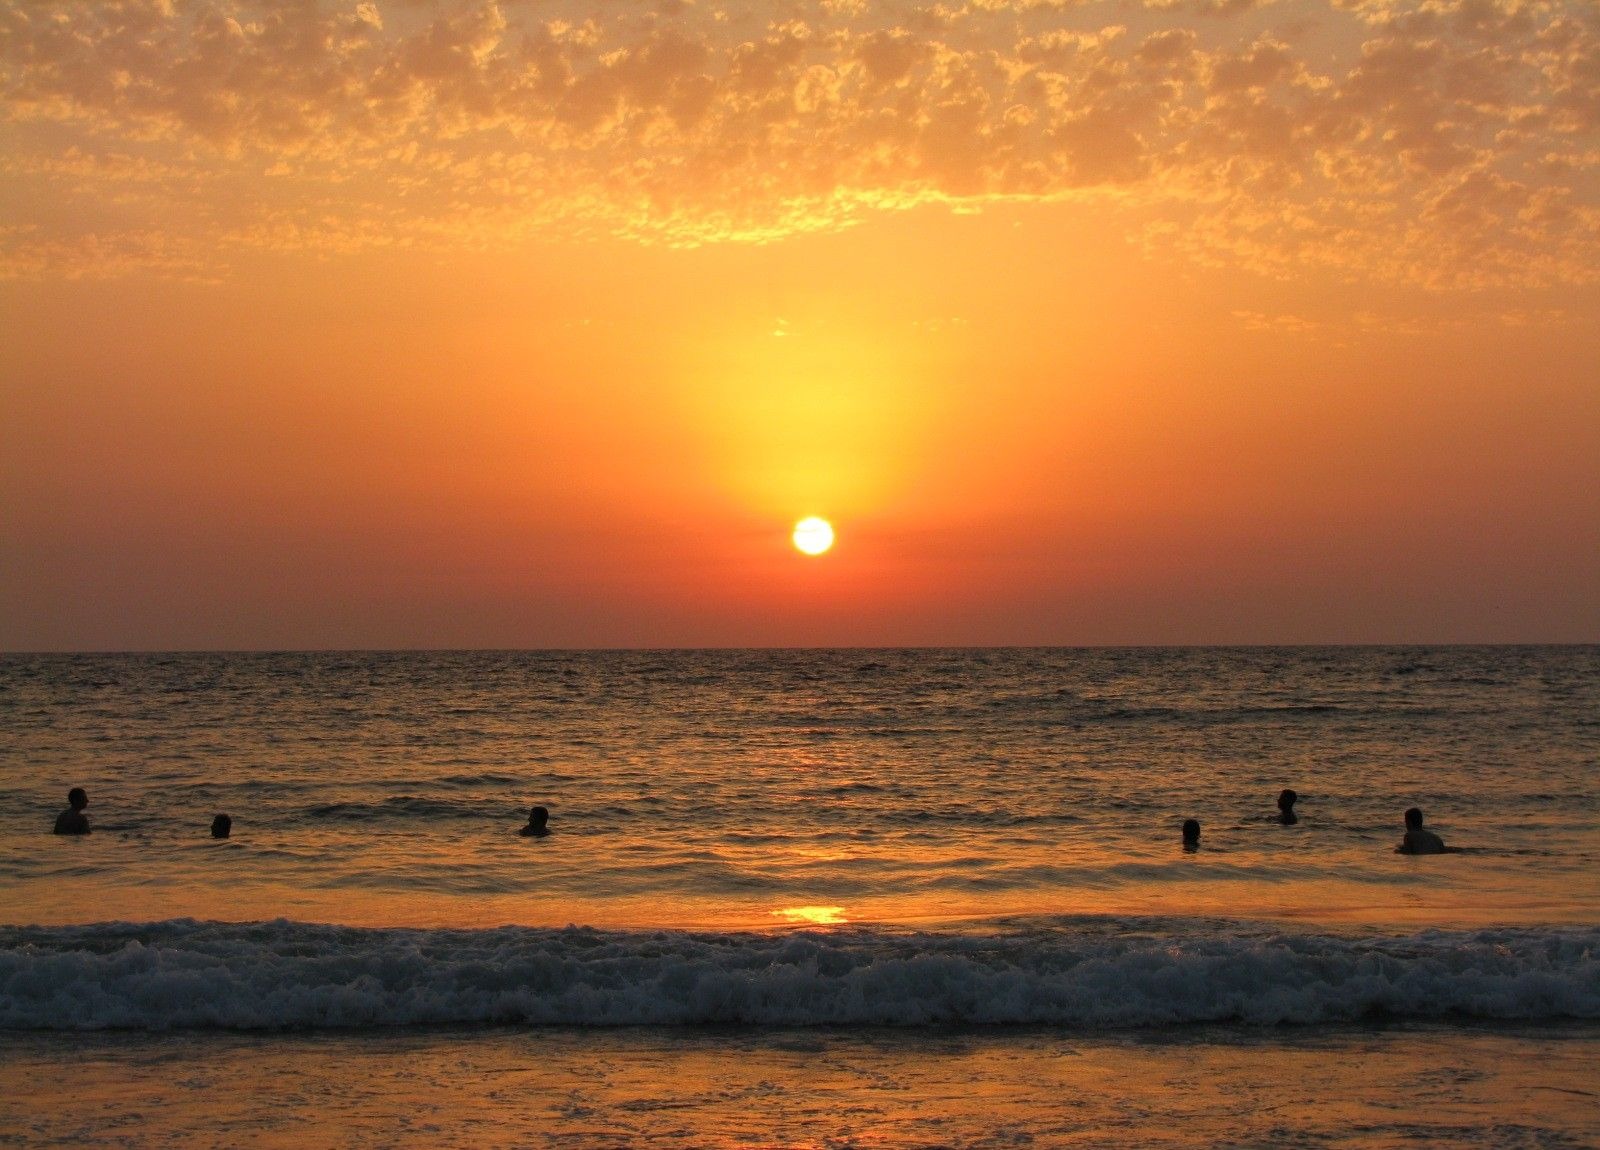
beach, sea, coast, ocean, horizon, people, sky, sun, sunrise, sunset, sunlight, morning, shore, wave, dawn, dusk, swim, evening, orange, scenic, glow, clouds, afterglow, wind wave